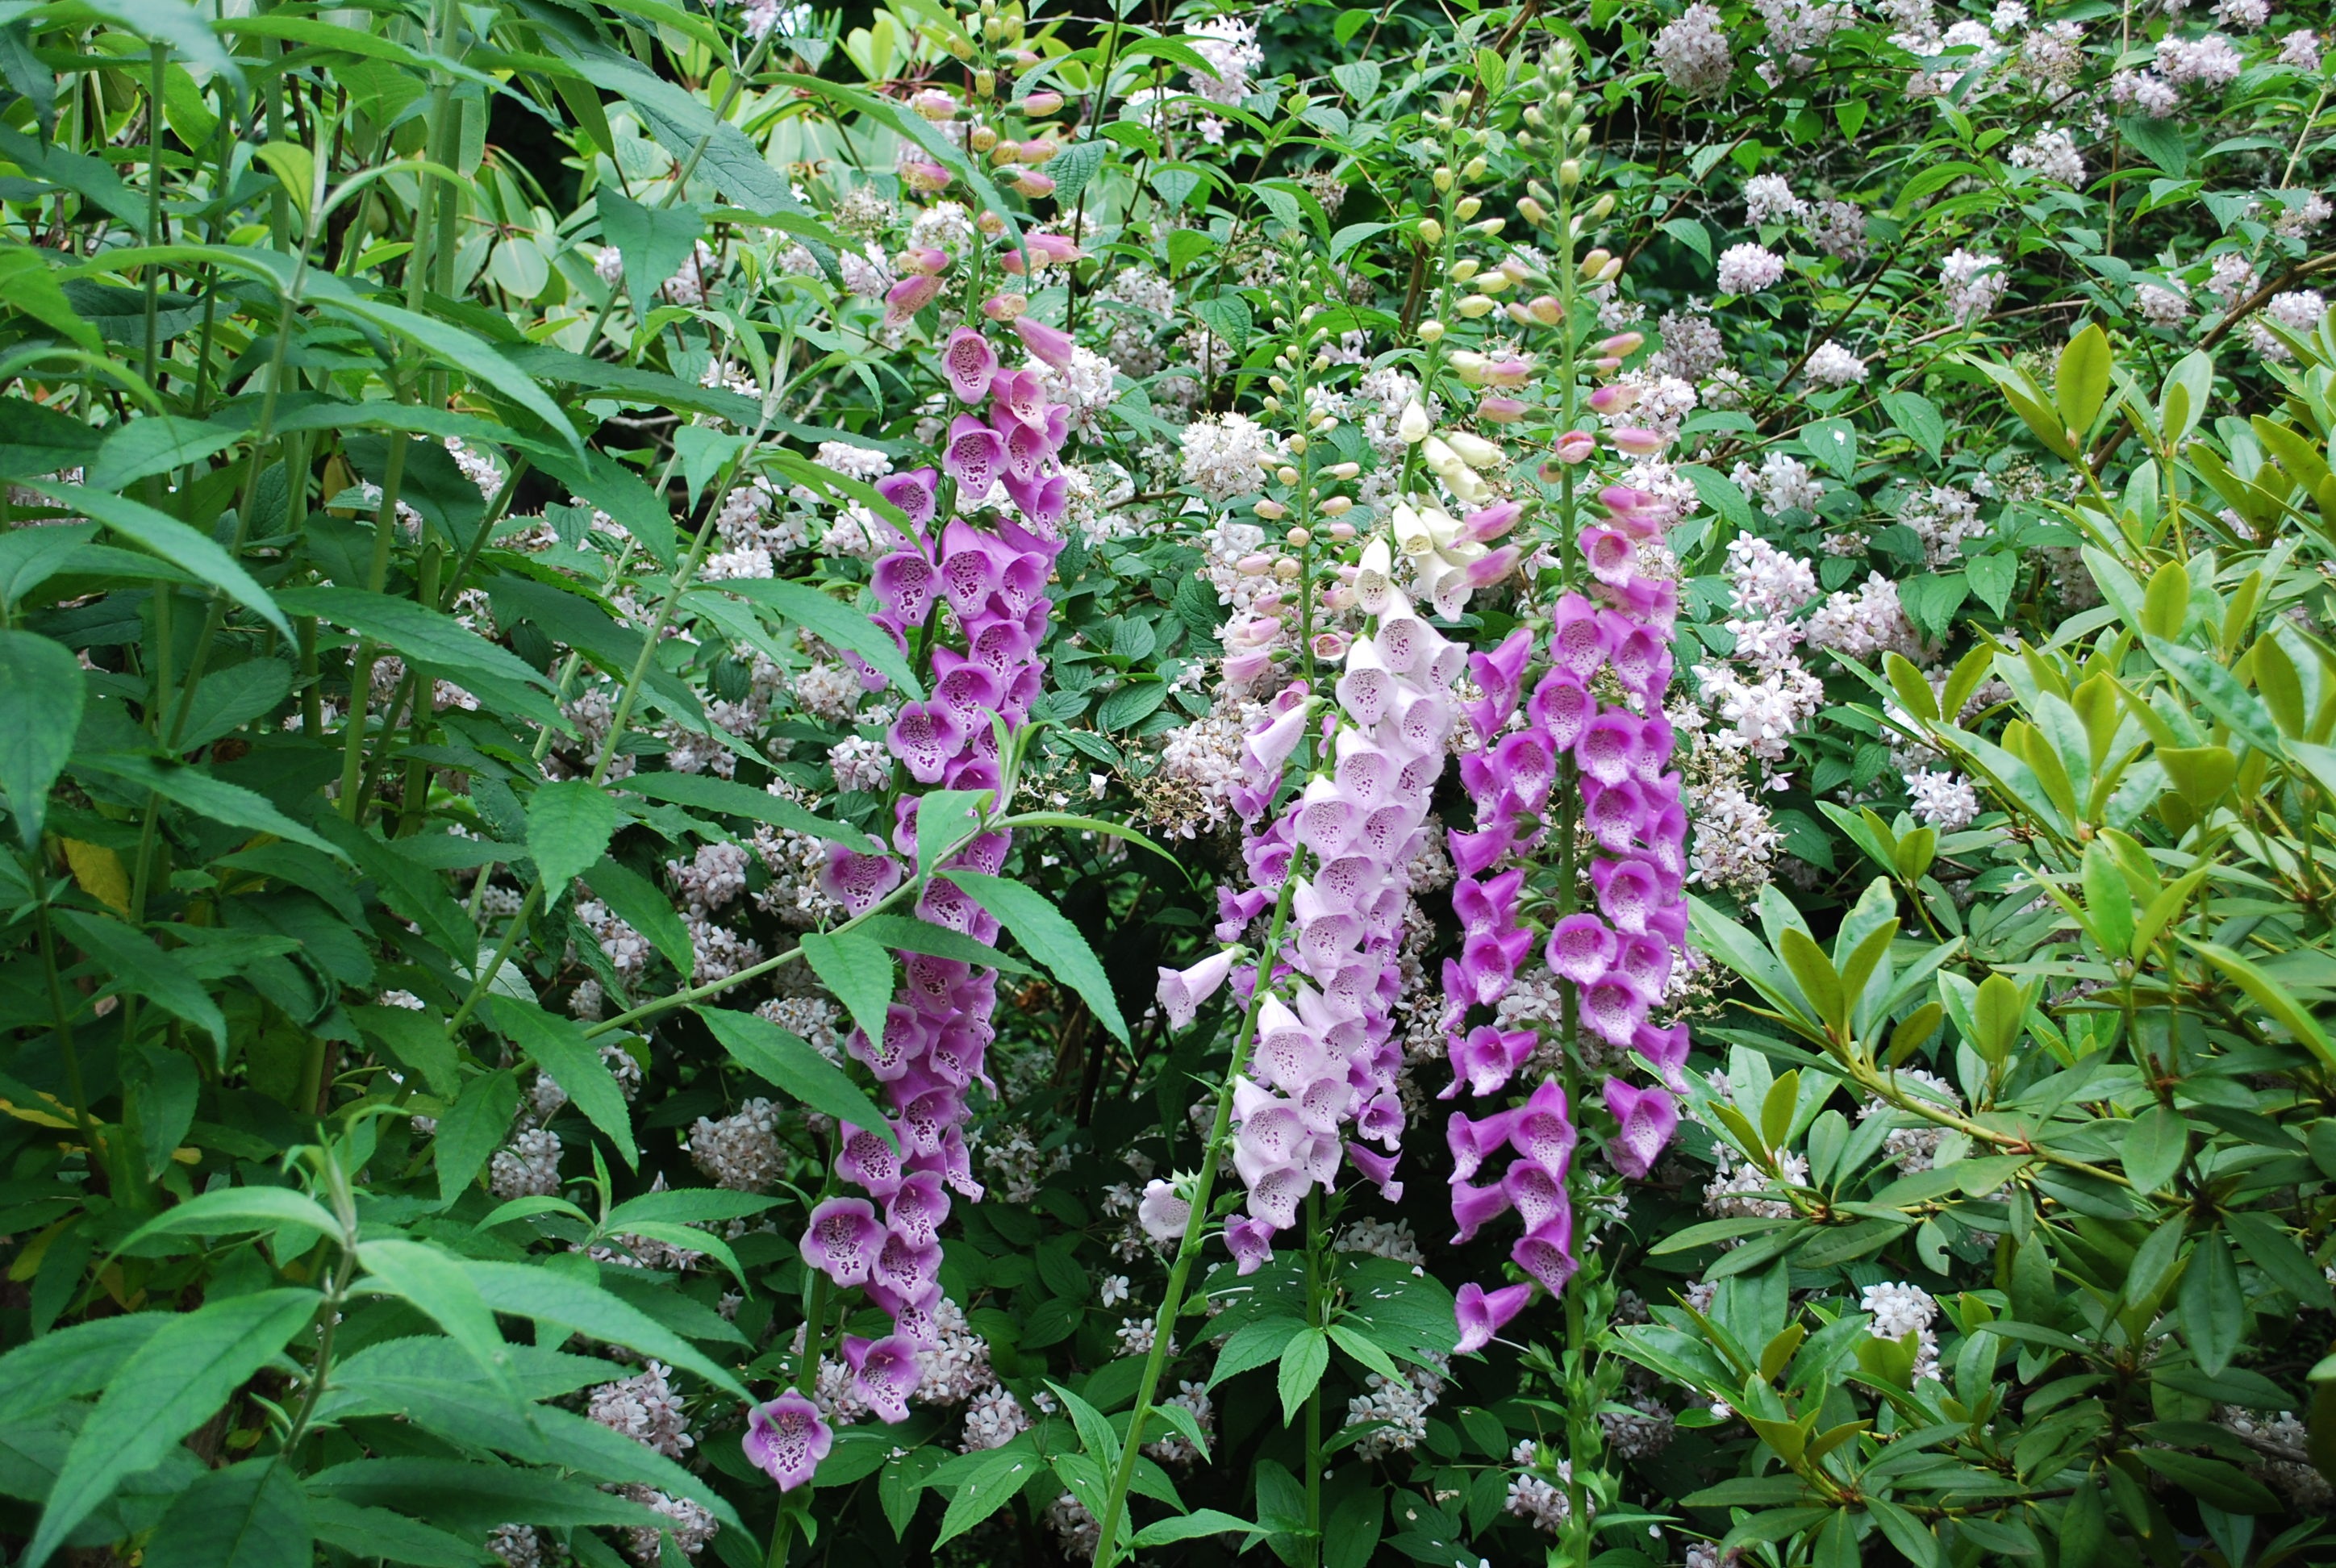
nature, blossom, plant, flower, summer, floral, herb, natural, botany, blooming, flora, wildflower, shrub, digitalis, flowering plant, land plant